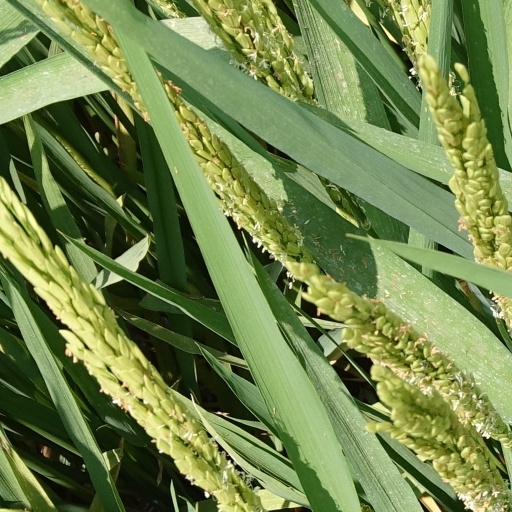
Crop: rice